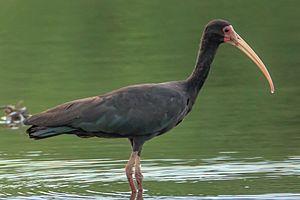
La province de San Juan est une province de l'Argentine située à l'ouest du pays. Elle est limitée au nord par la province de La Rioja, au sud-est par la province de San Luis, au sud par la province de Mendoza et à l'ouest par la cordillère des Andes, qui la sépare du Chili.
Le Paraná est un fleuve qui s'écoule des hauts plateaux brésiliens vers l'Argentine pour se jeter dans l'océan Atlantique. Avec ses affluents, il constitue le troisième réseau hydrographique du monde, après ceux de l'Amazone et du Congo.
La province d'Entre Ríos est une province de l'Argentine située au nord de la province de Buenos Aires, au sud de la province de Corrientes, à l'est de la province de Santa Fe et à l'ouest de l'Uruguay.